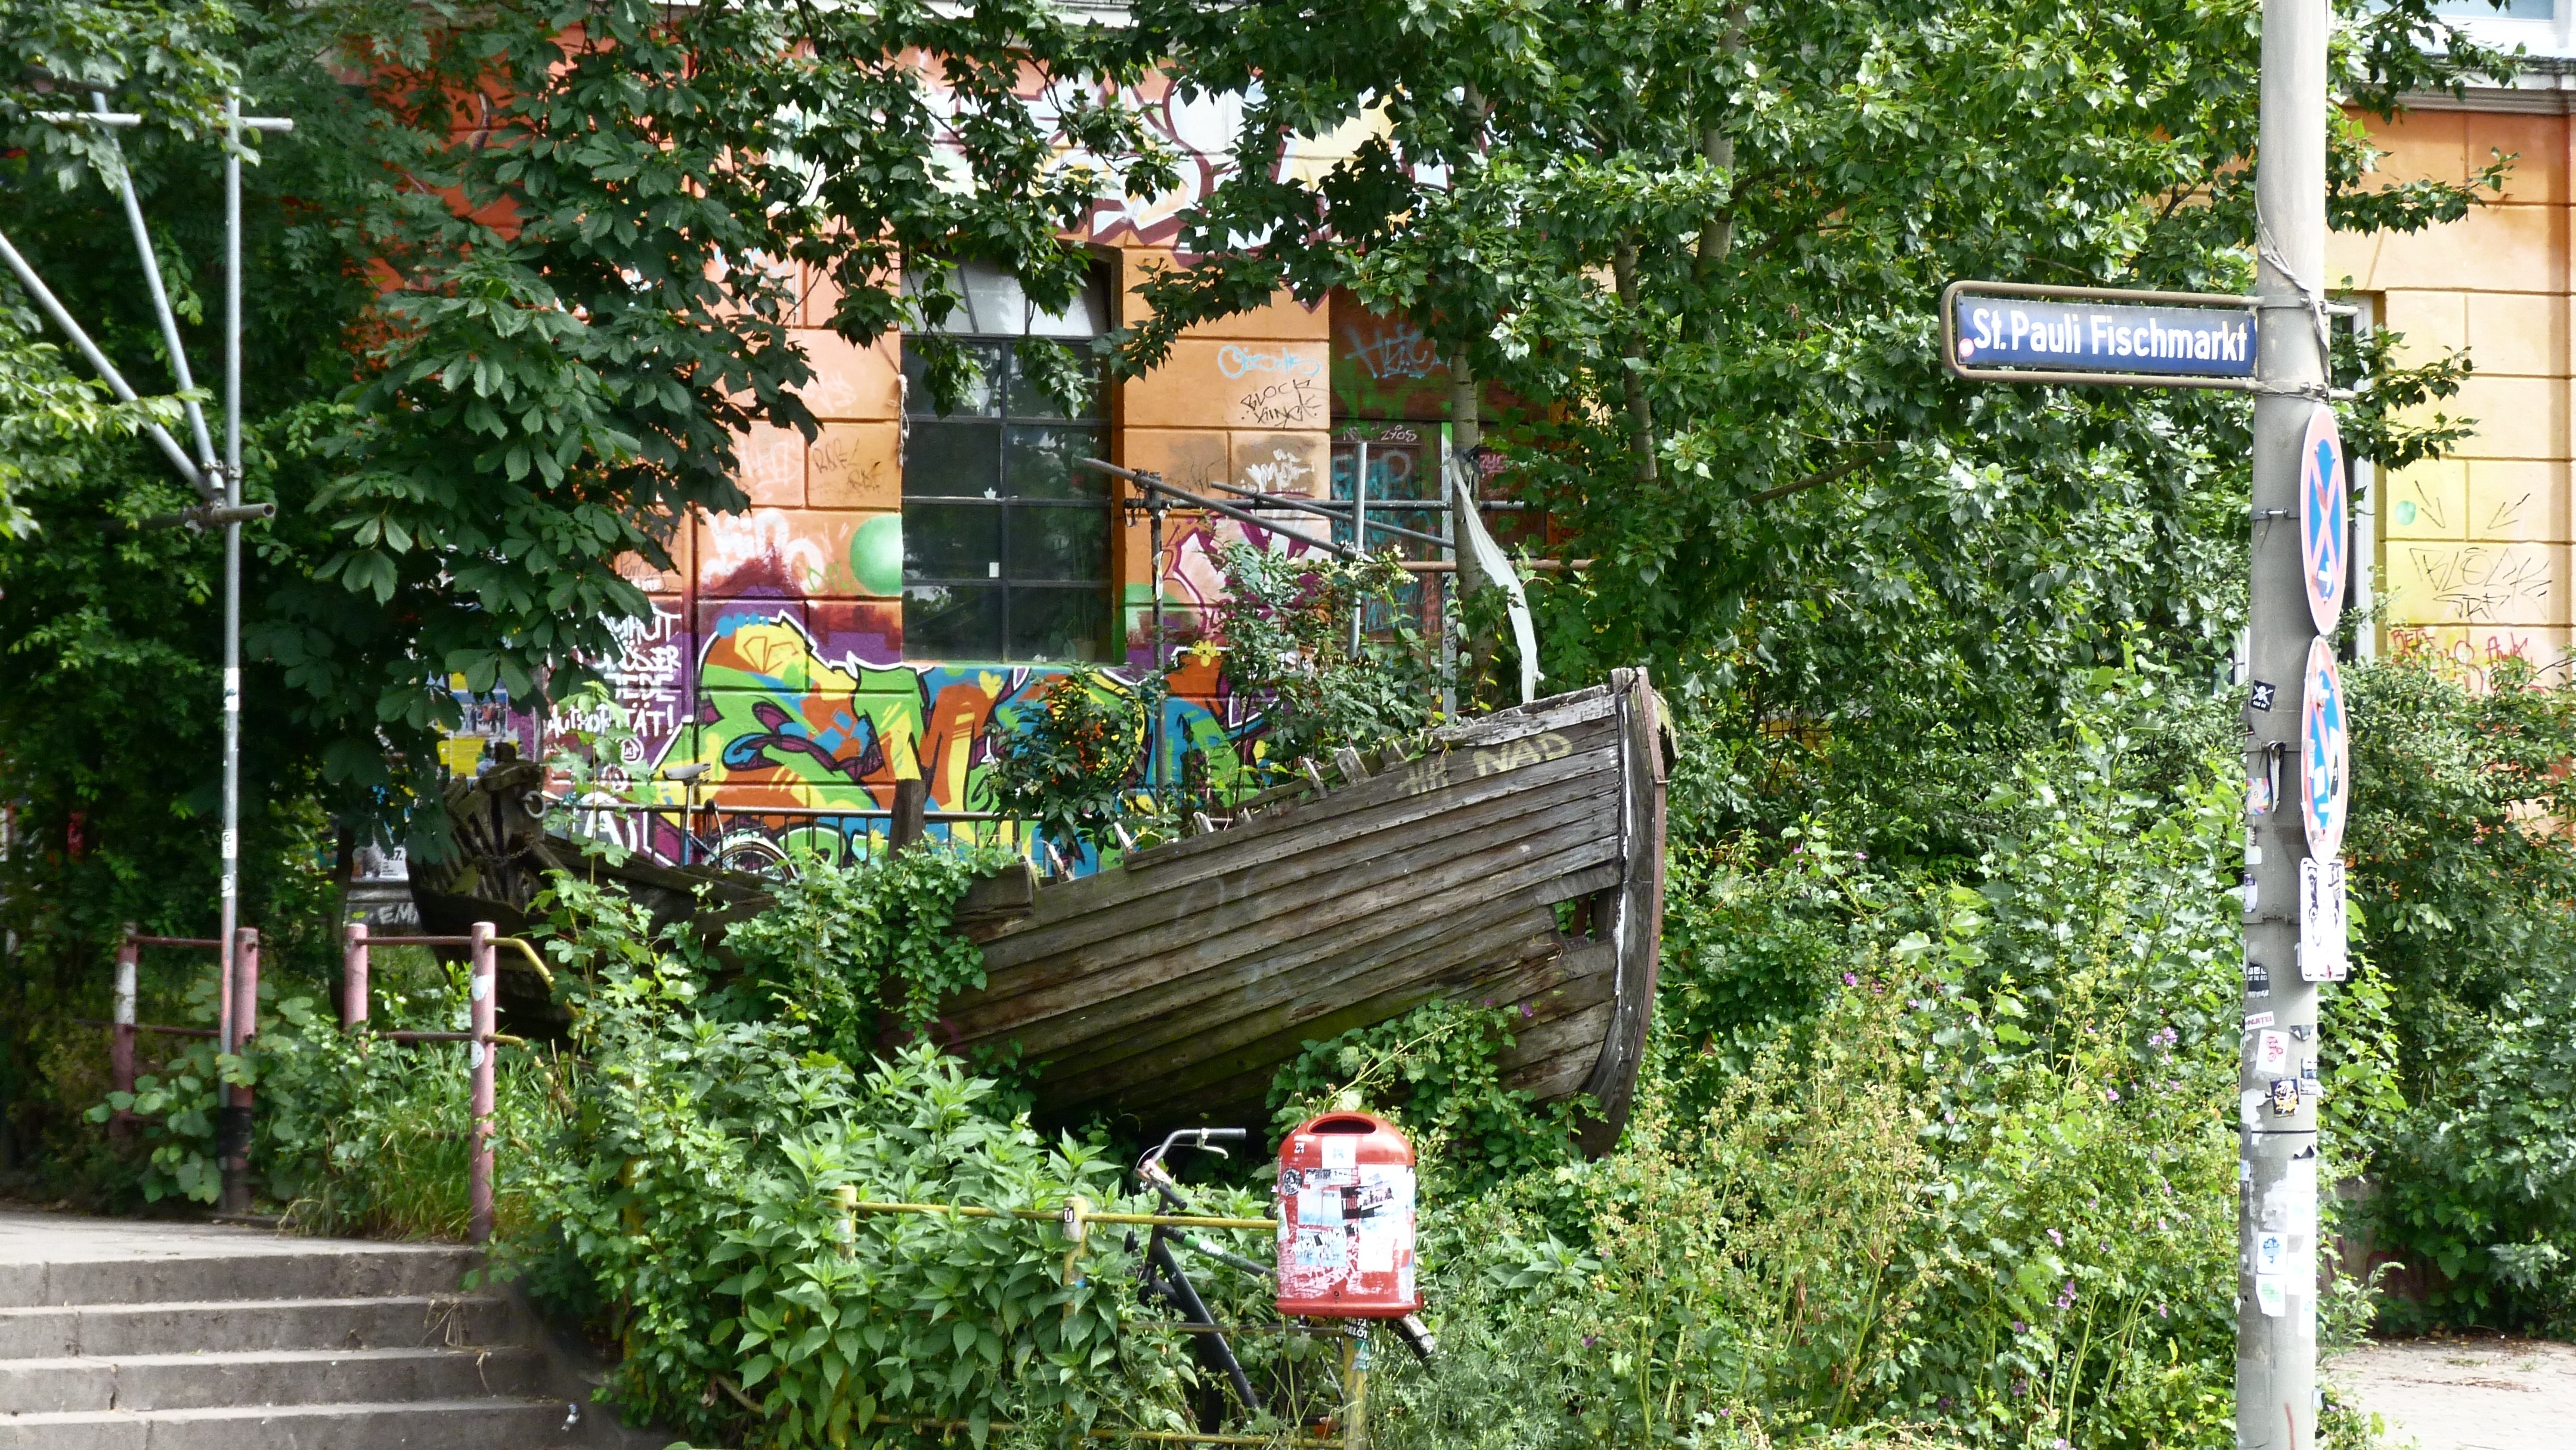
road, flower, old, home, boot, cottage, backyard, street sign, garden, yard, hamburg, lapsed, wooden boat, outdoor structure